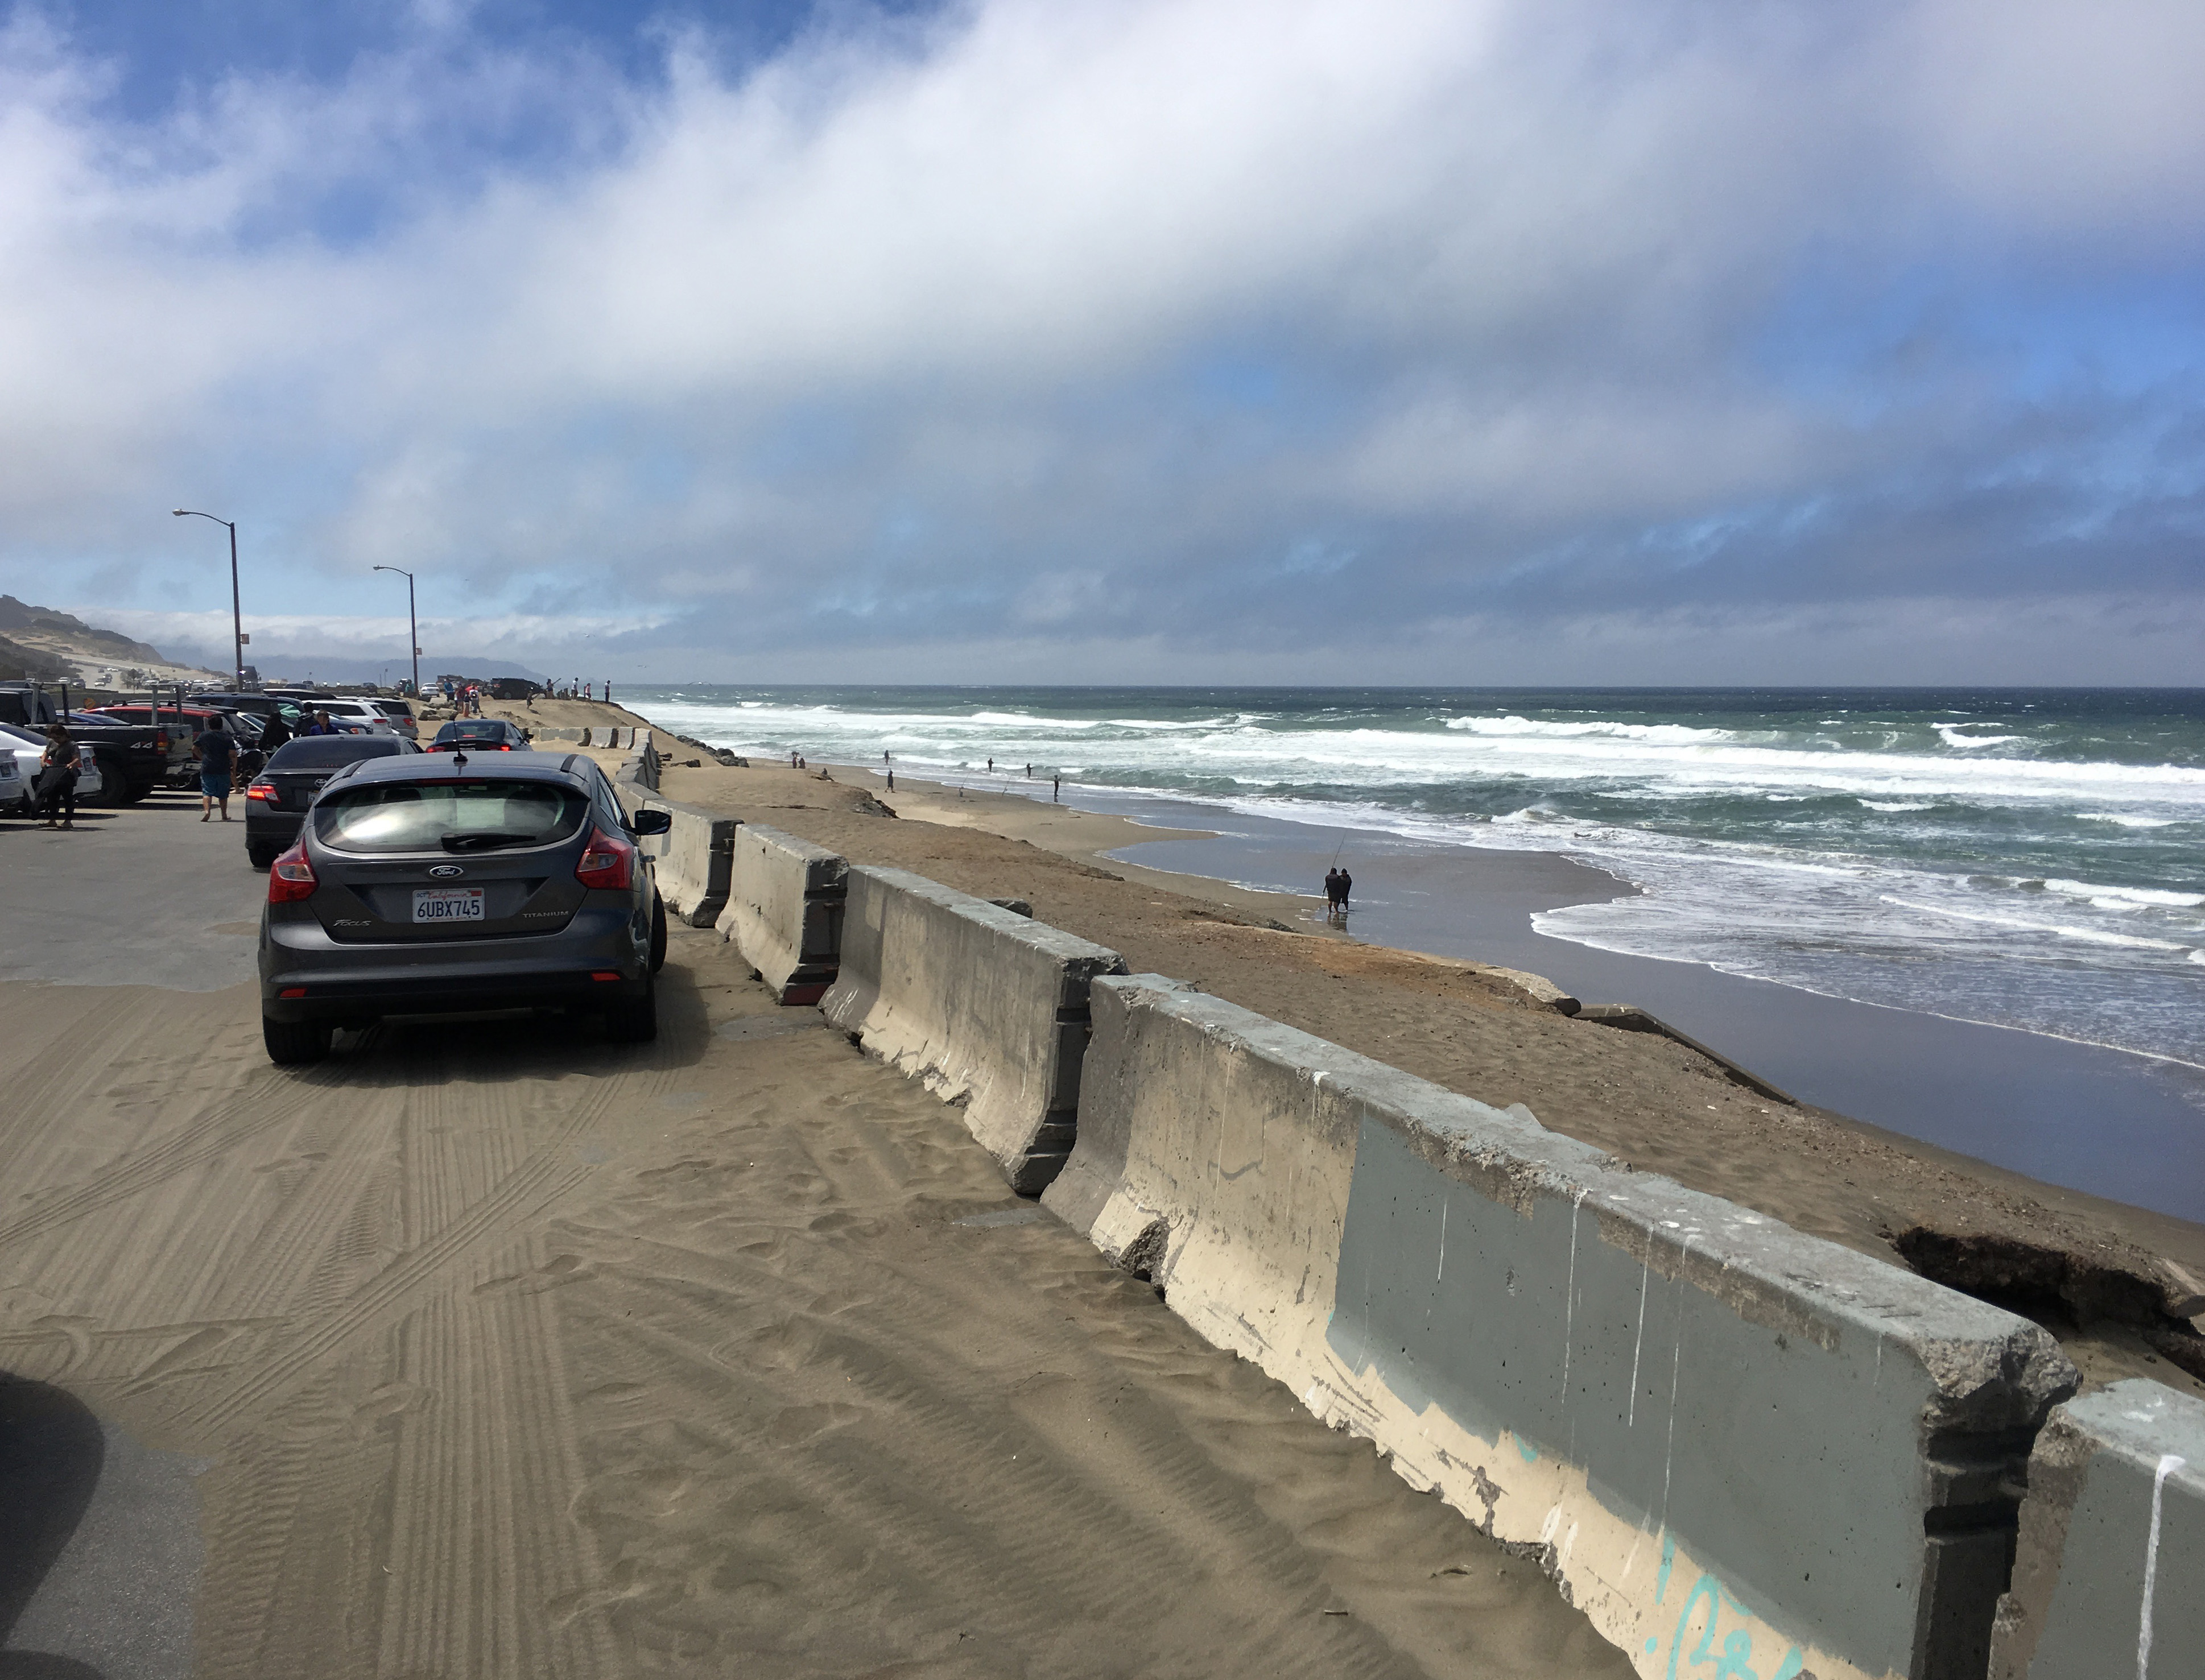
beach, sea, coast, sand, ocean, boardwalk, shore, wave, walkway, vacation, vehicle, bay, body of water, sanfrancisco, fordfocus, pacific